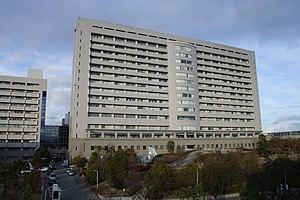
L'université d'Osaka, dont le nom est souvent abrégé en Handai, est une université japonaise située à Suita et à Toyonaka, dans la préfecture d'Osaka dans la région du Kansai. D'abord école de médecine, créée en 1880, elle fut élevée au rang d'université impériale en 1931.